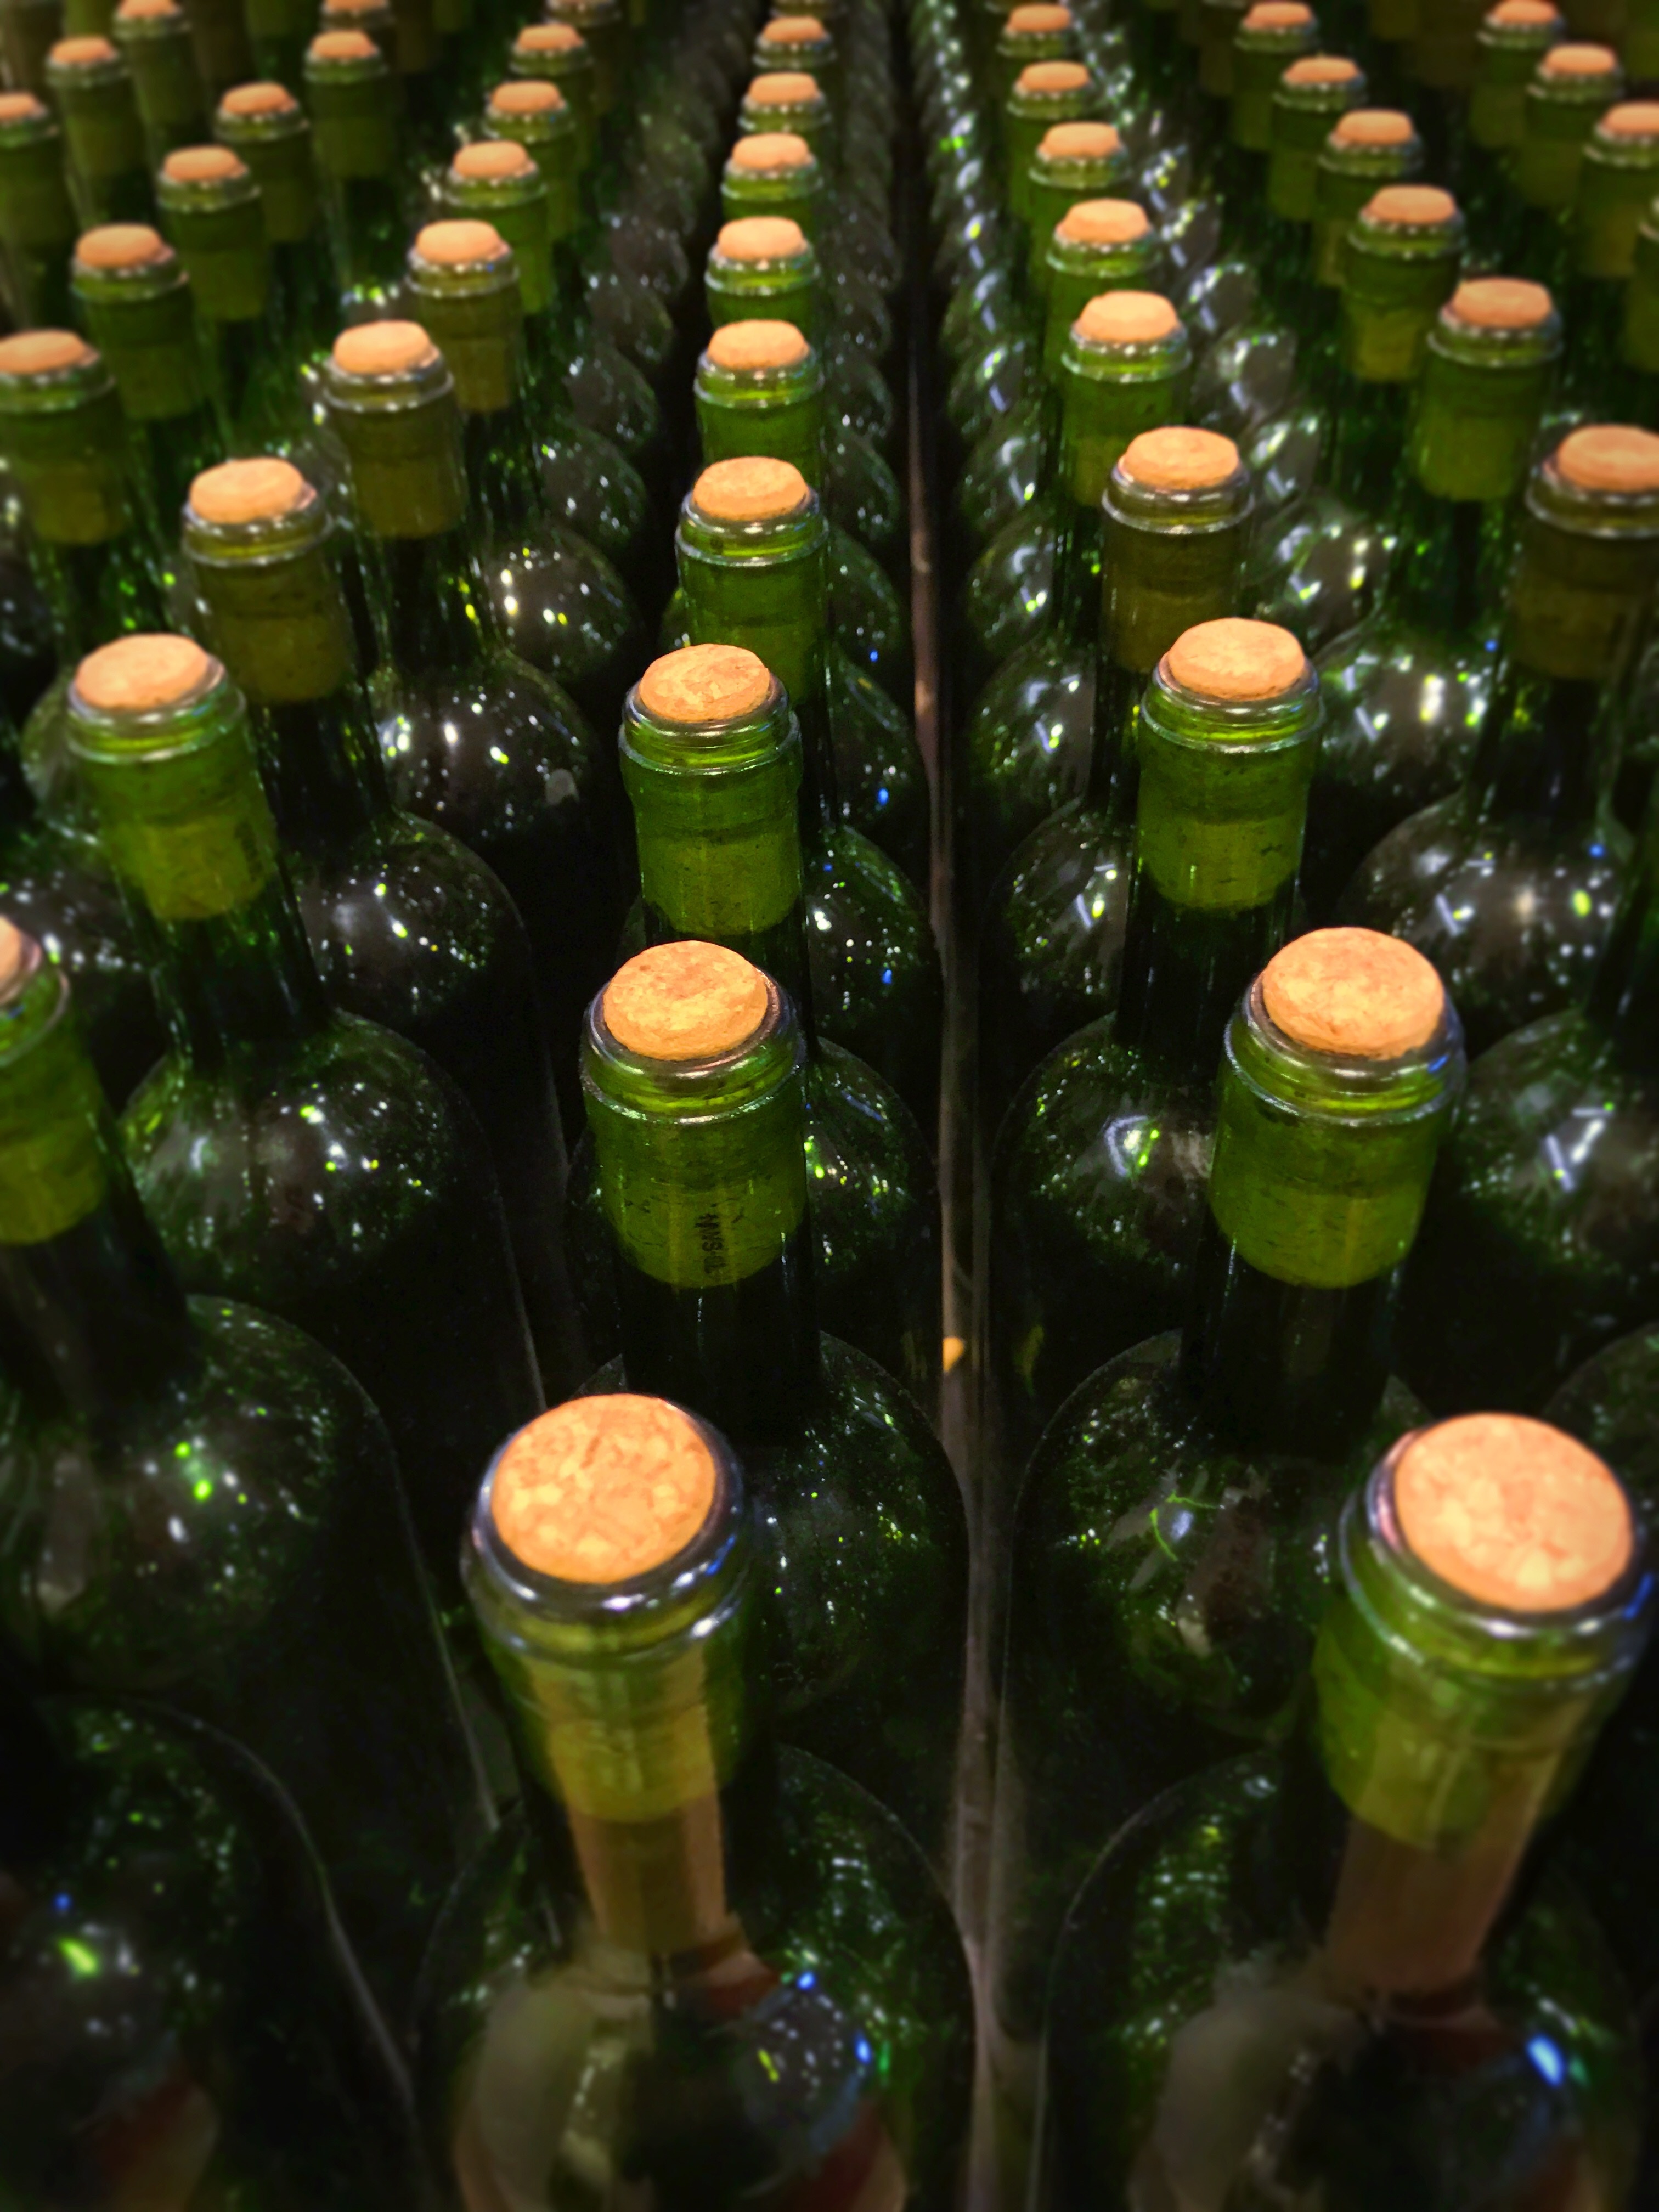
green, produce, drink, bottle, beer bottle